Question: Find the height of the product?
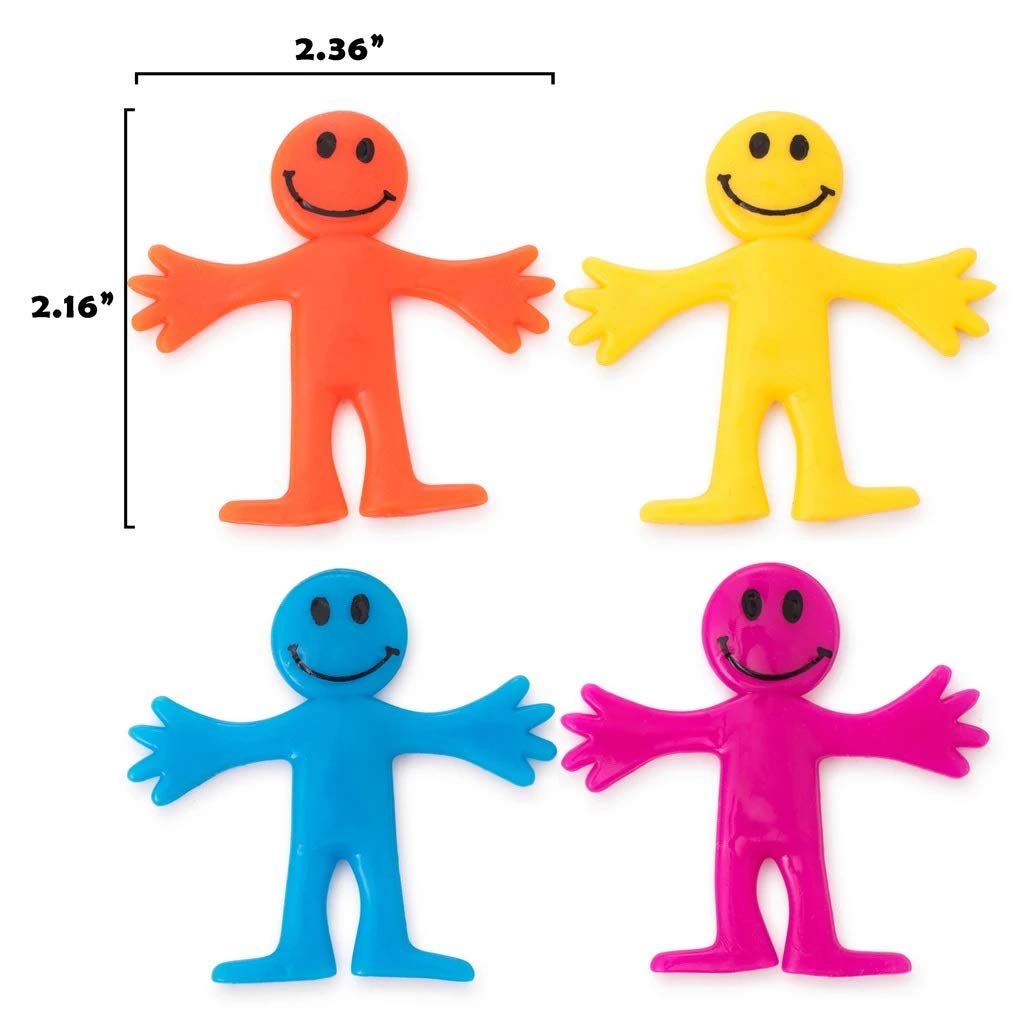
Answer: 2.16 inch